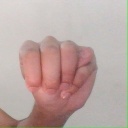
अक्षर: म